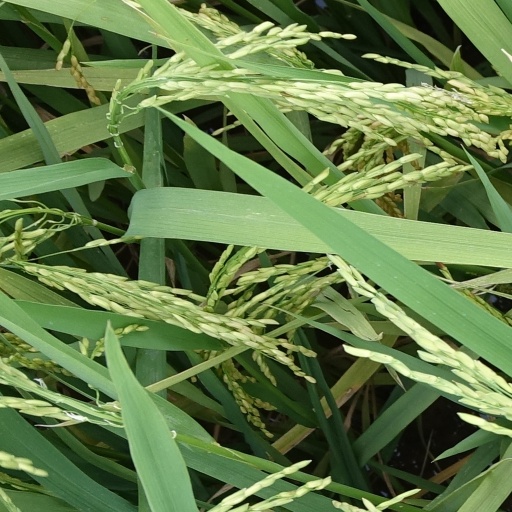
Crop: rice